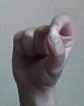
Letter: fa